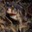
Label: frog